Kiss Me You Fucking Moron

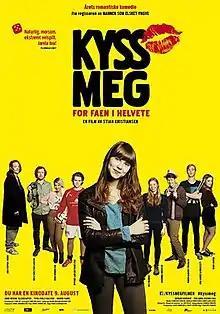
Film poster

Kiss Me You Fucking Moron is a 2013 Norwegian comedy film directed by Stian Kristiansen.